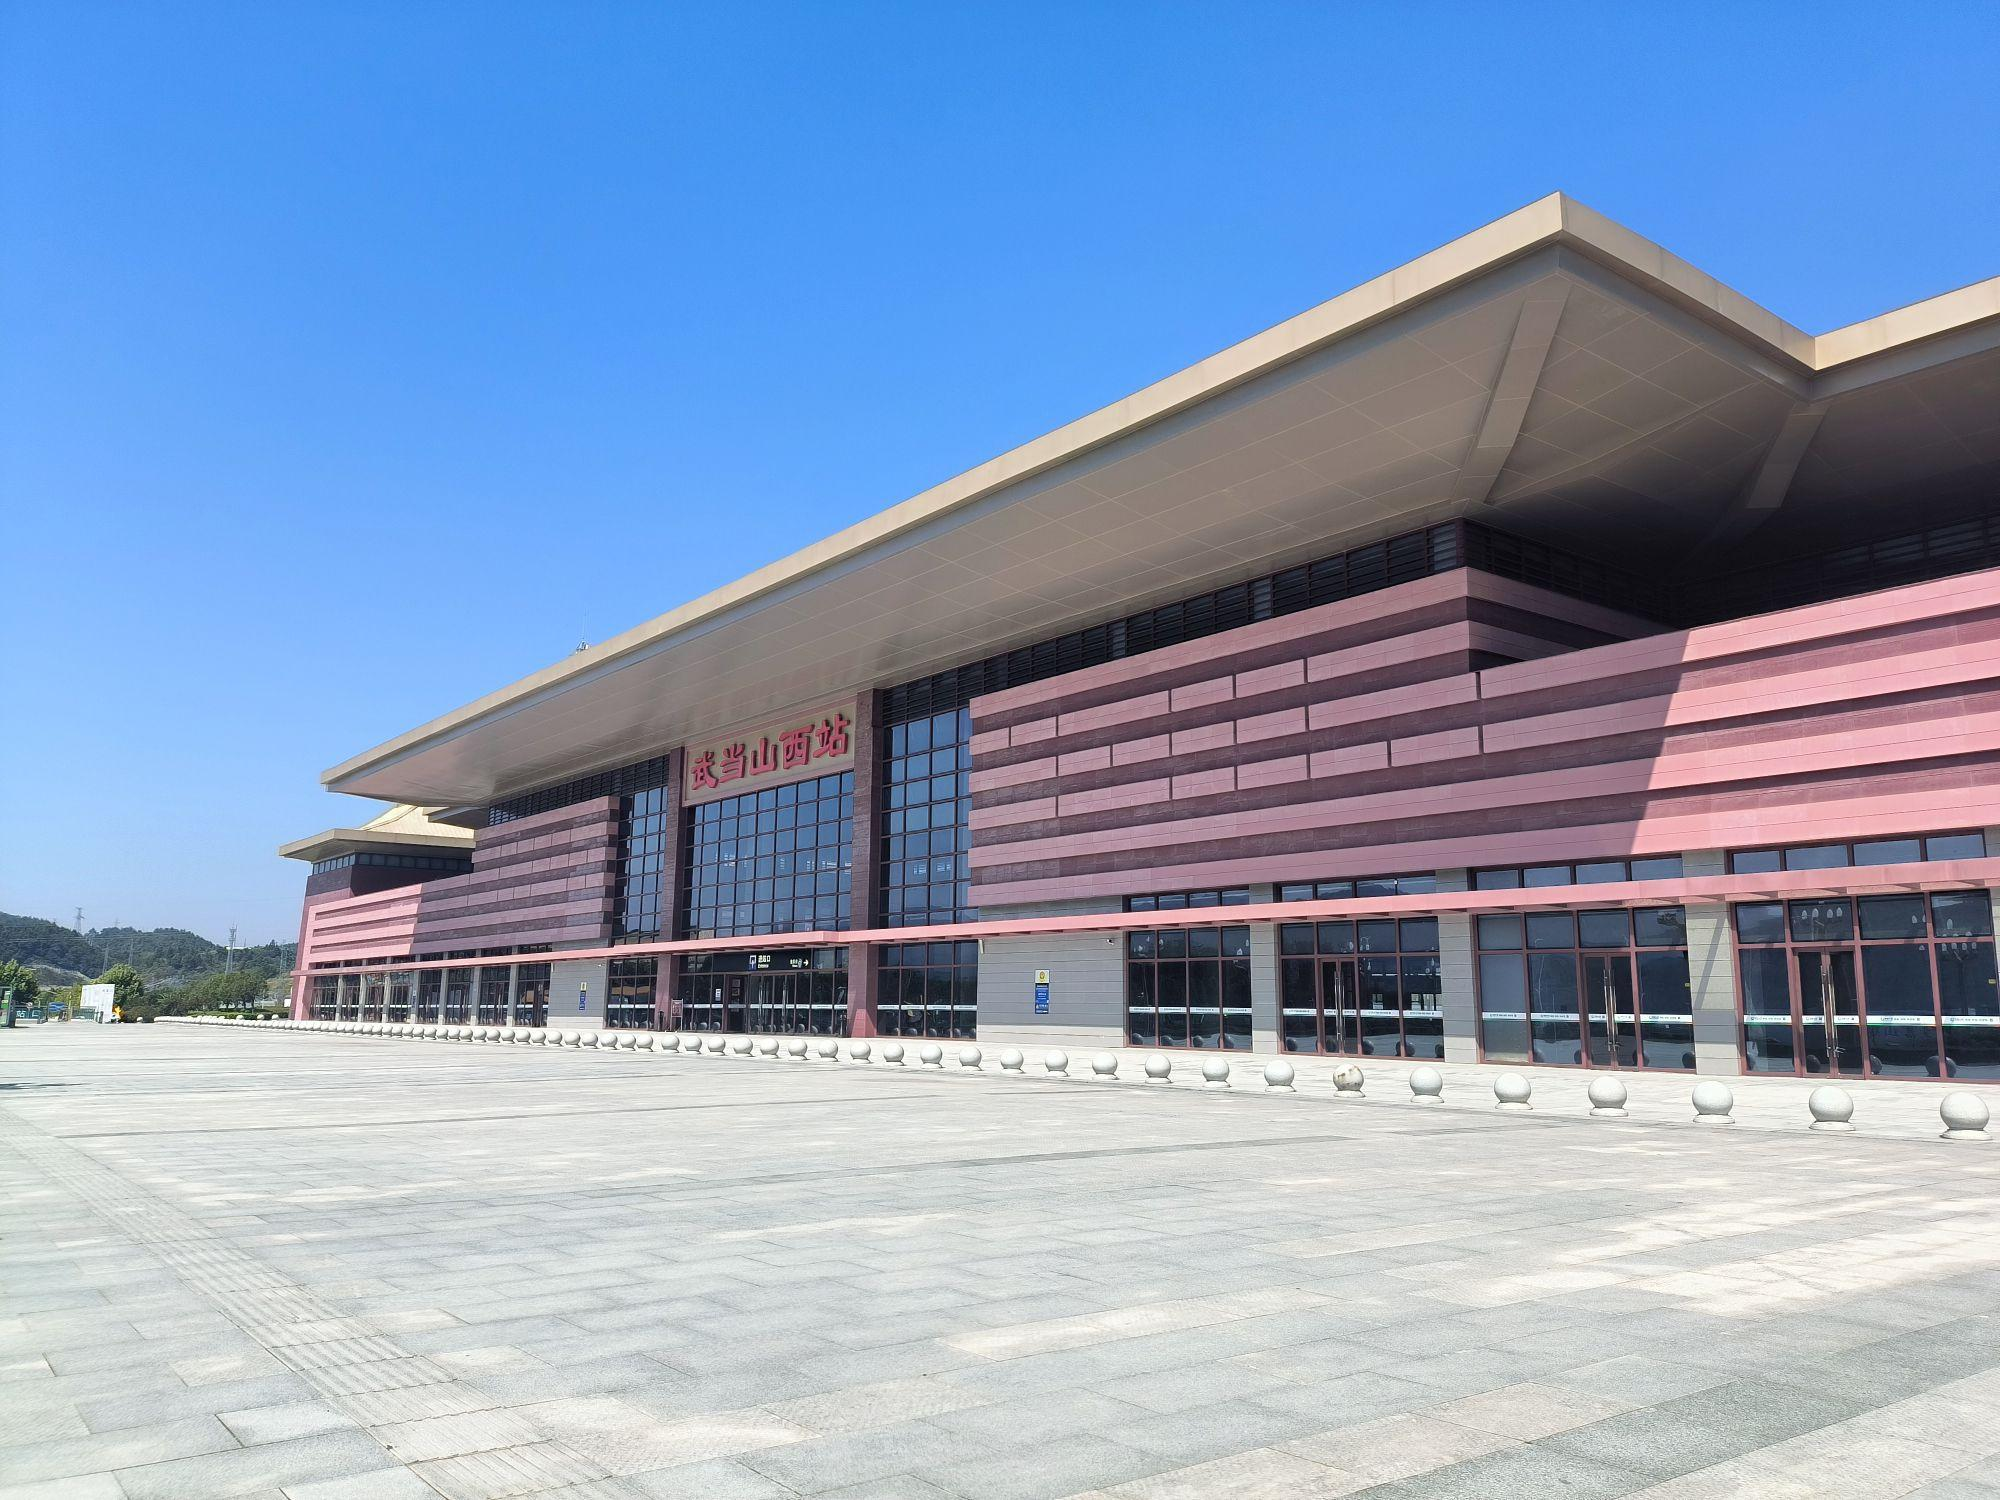
地标名称：武当山西站
所在城市：十堰市·丹江口市